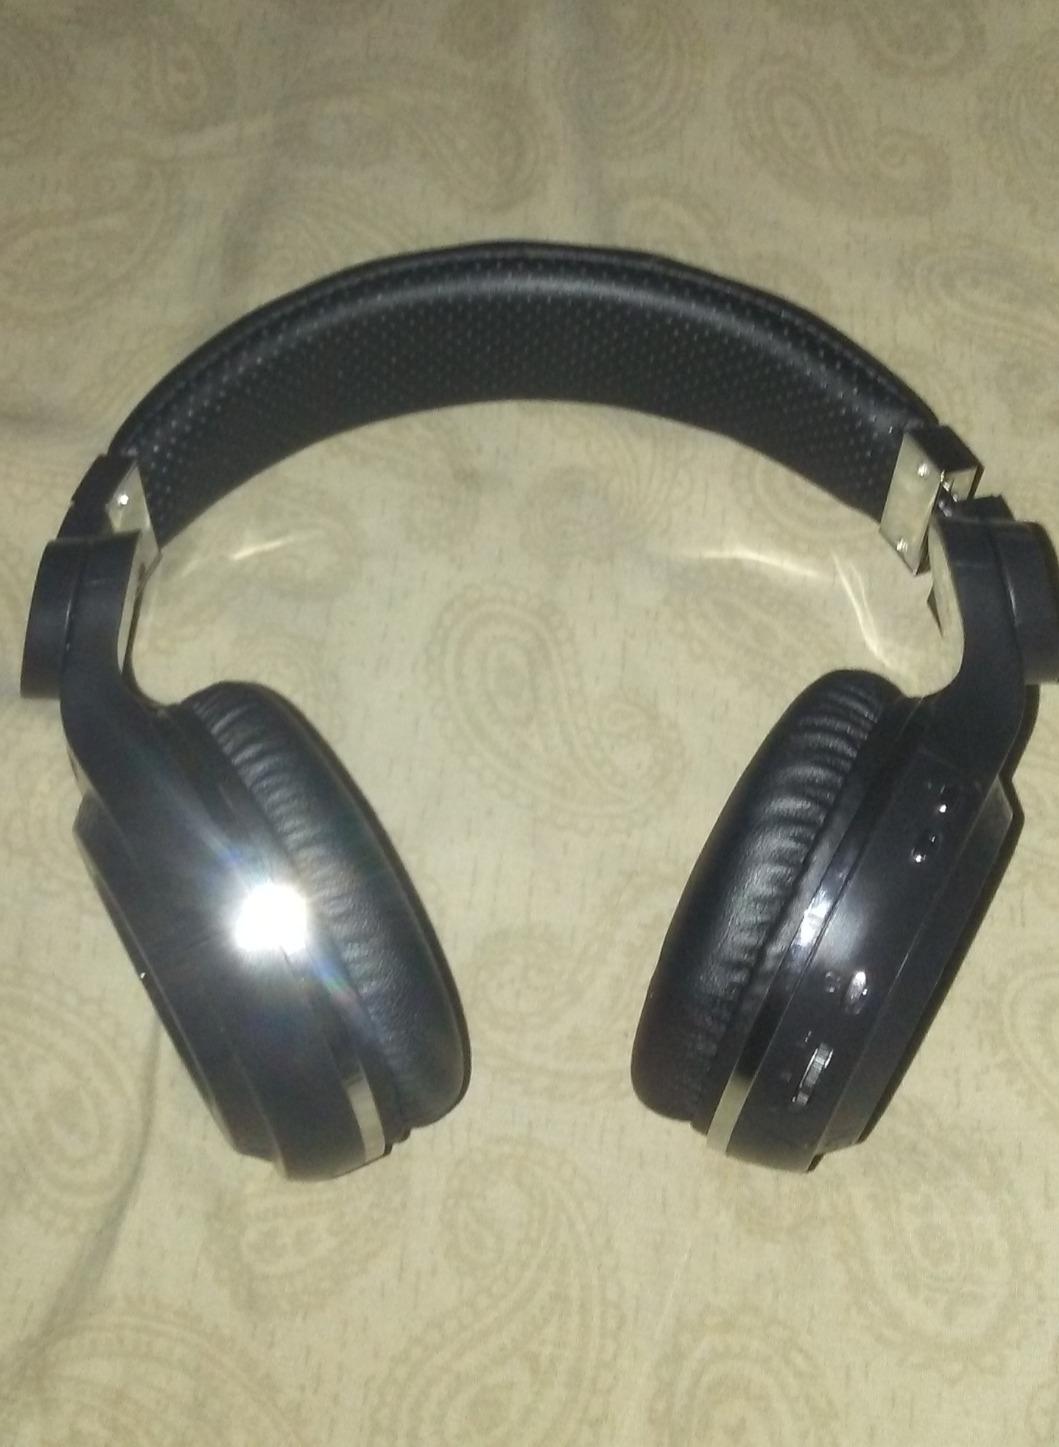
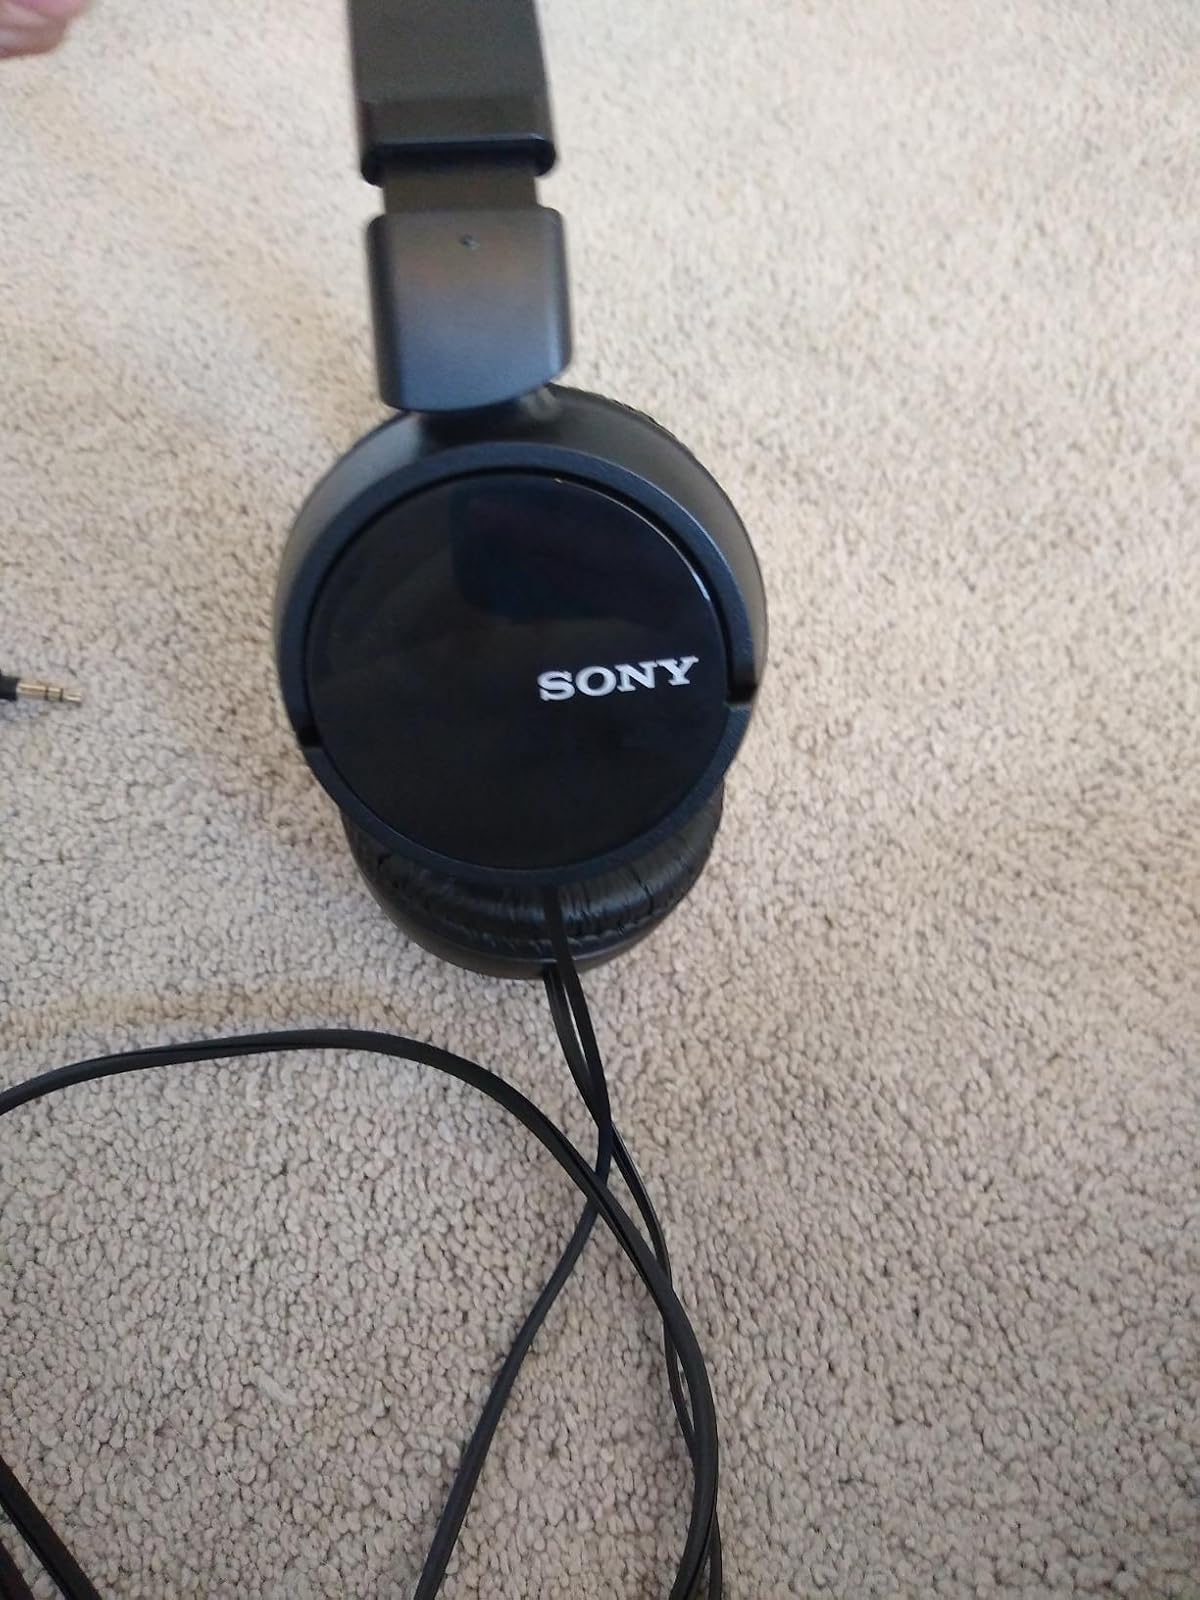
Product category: headphones
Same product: no